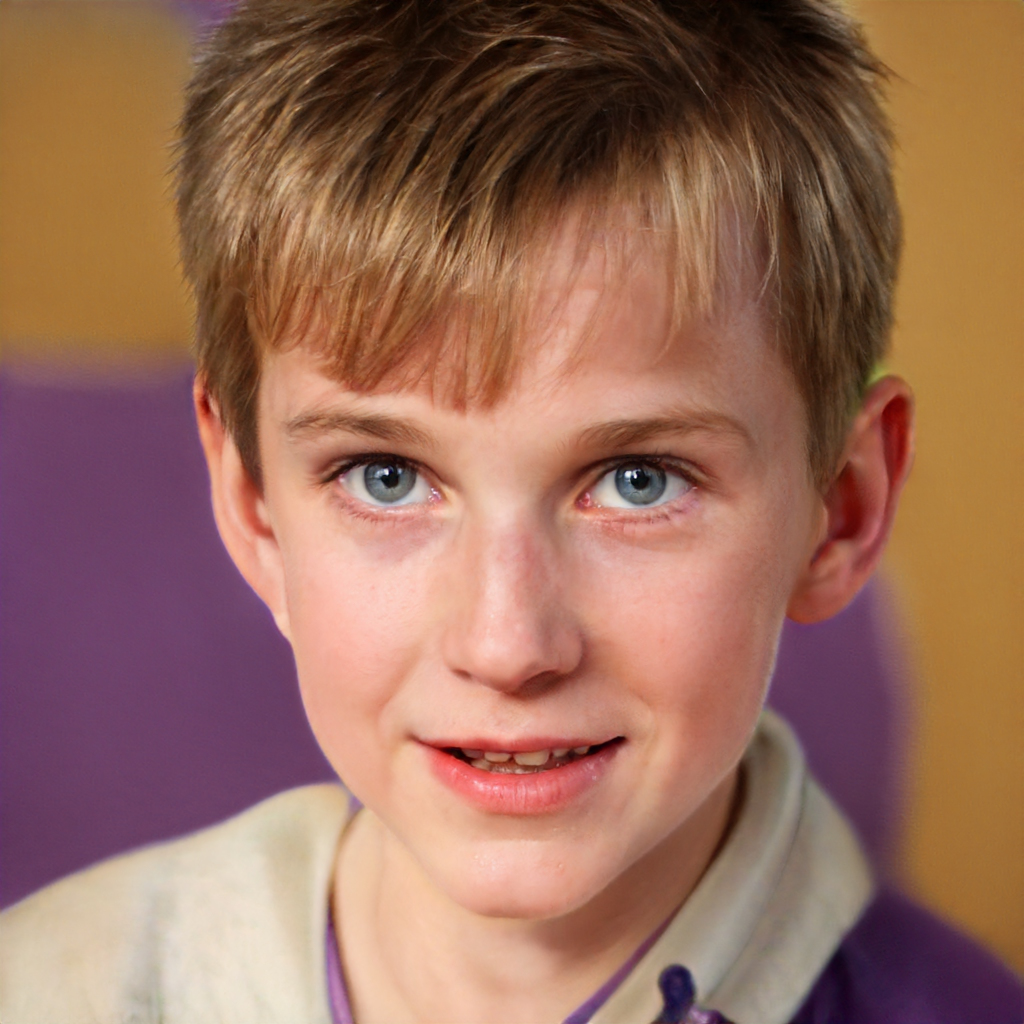
Gender: Male